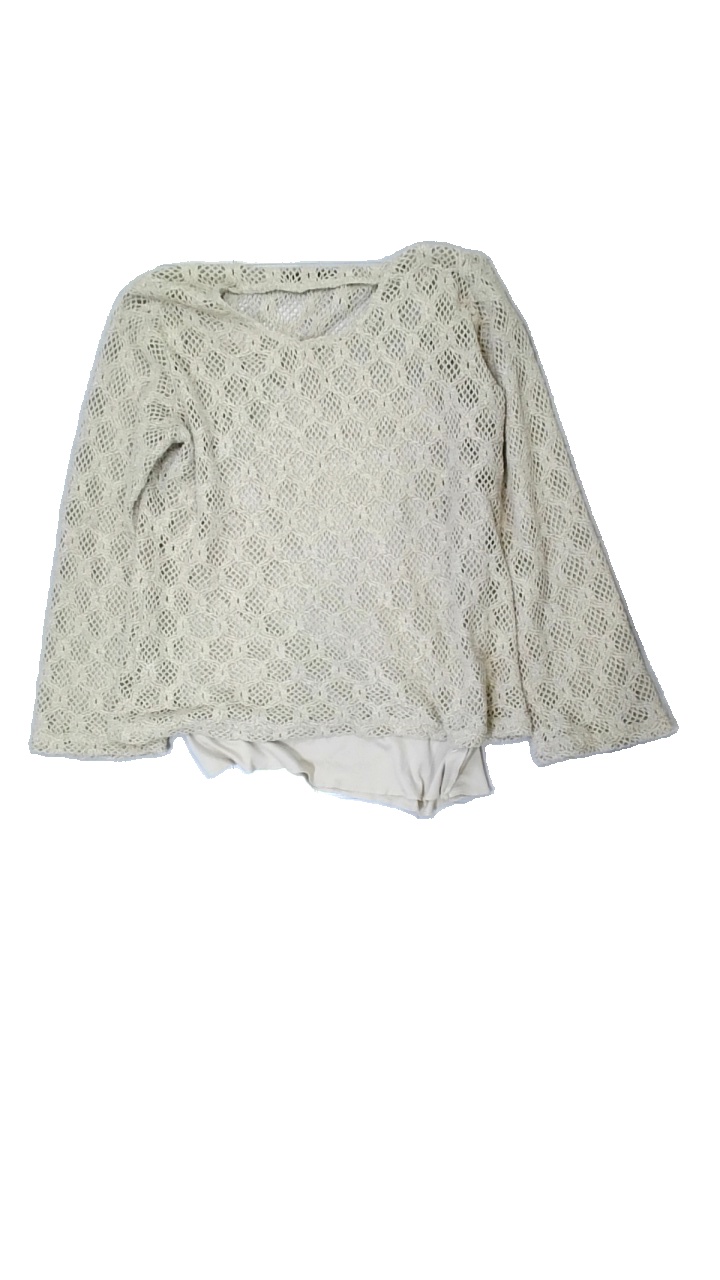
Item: Sweater (Ladies)
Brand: Kappahl
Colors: Beige
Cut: C-collar
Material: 100% Poly
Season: Spring
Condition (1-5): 5
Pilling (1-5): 5
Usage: Reuse
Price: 50-100